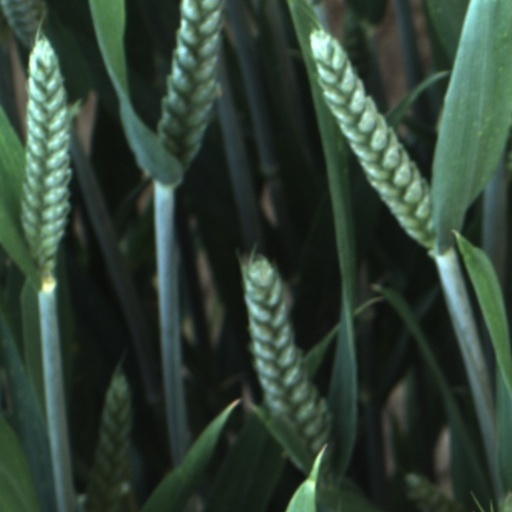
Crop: wheat